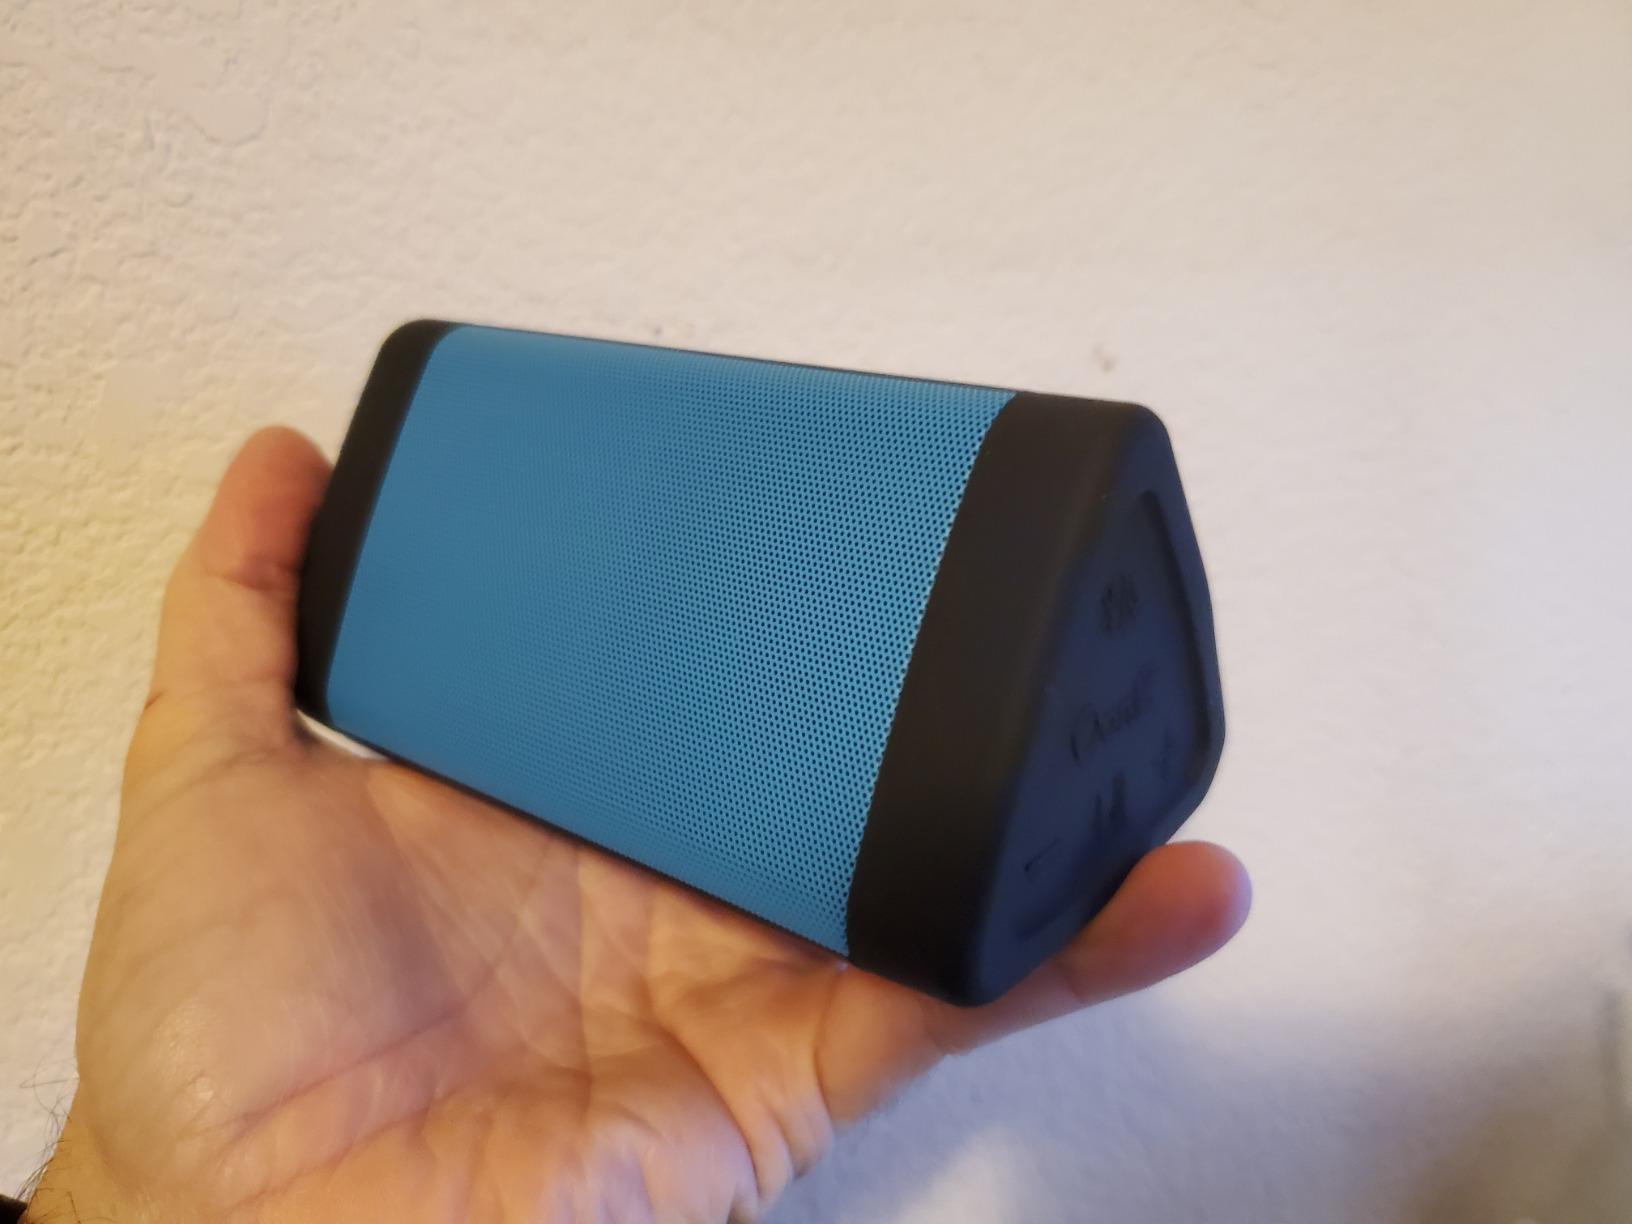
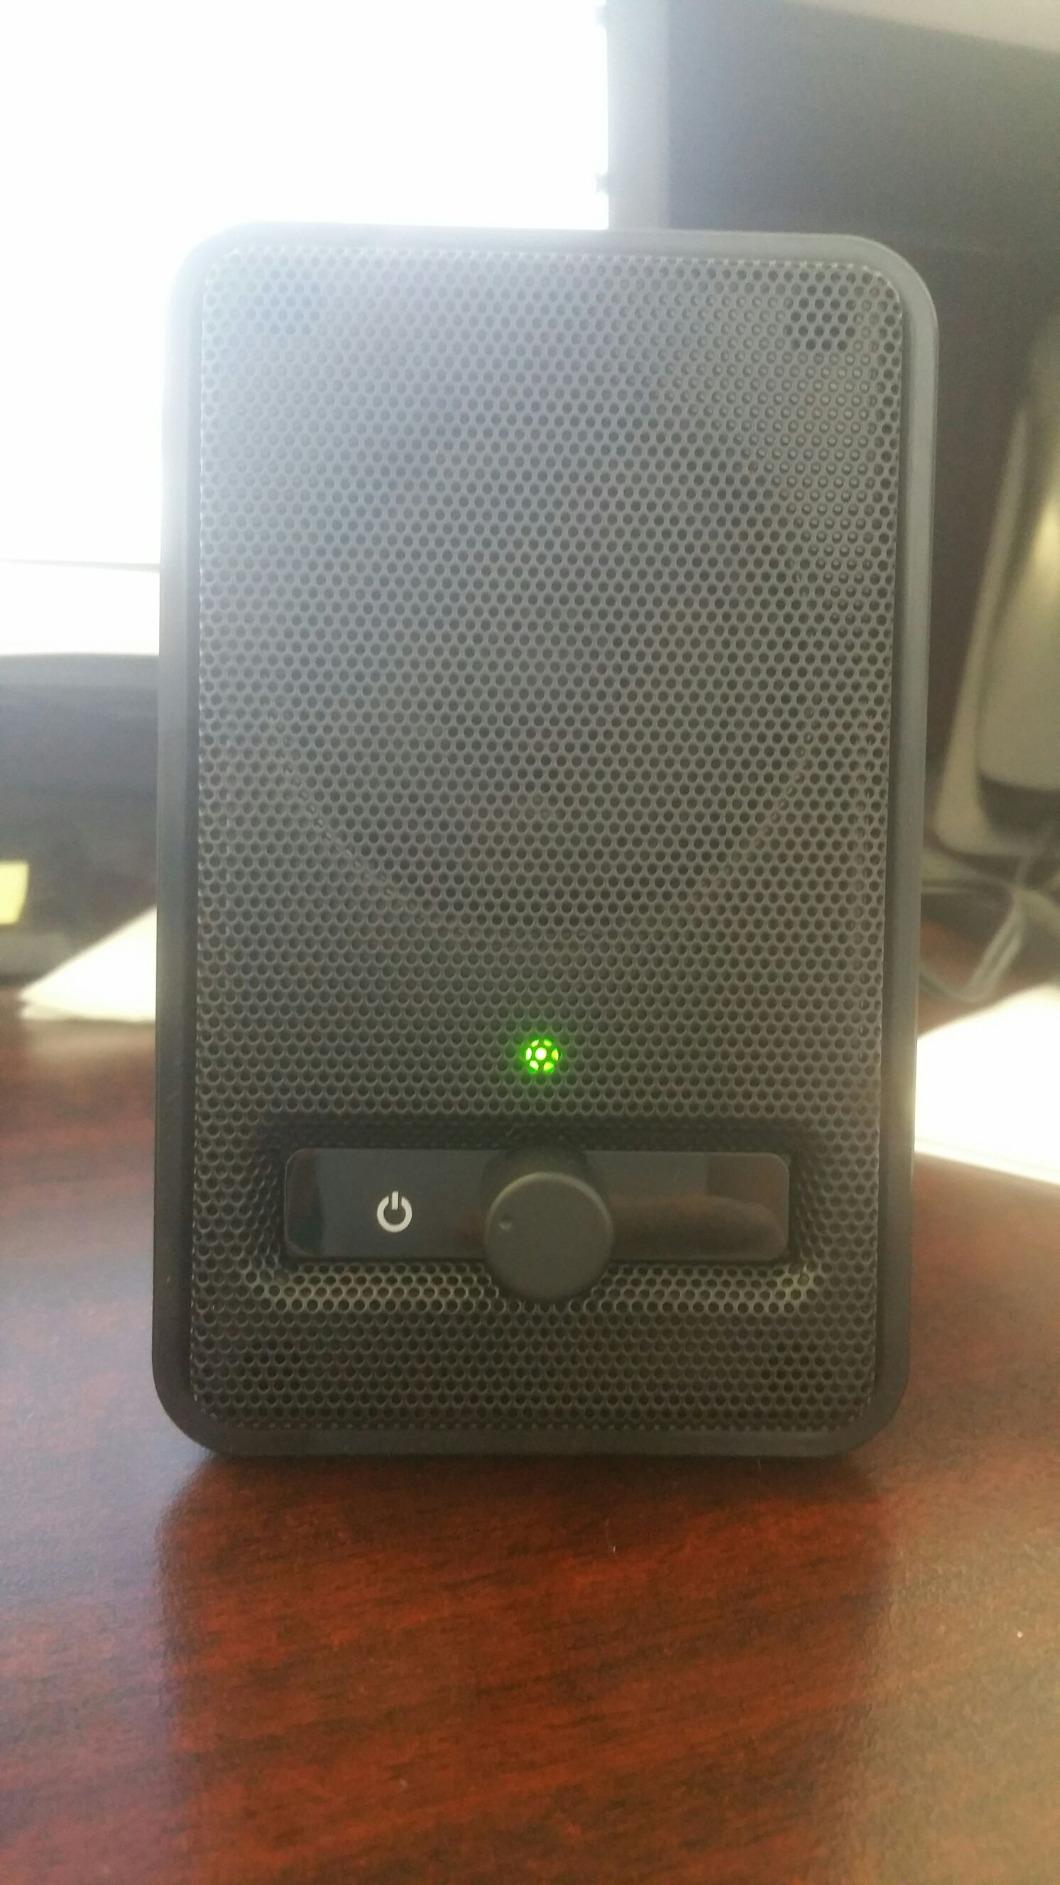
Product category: speaker
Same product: no